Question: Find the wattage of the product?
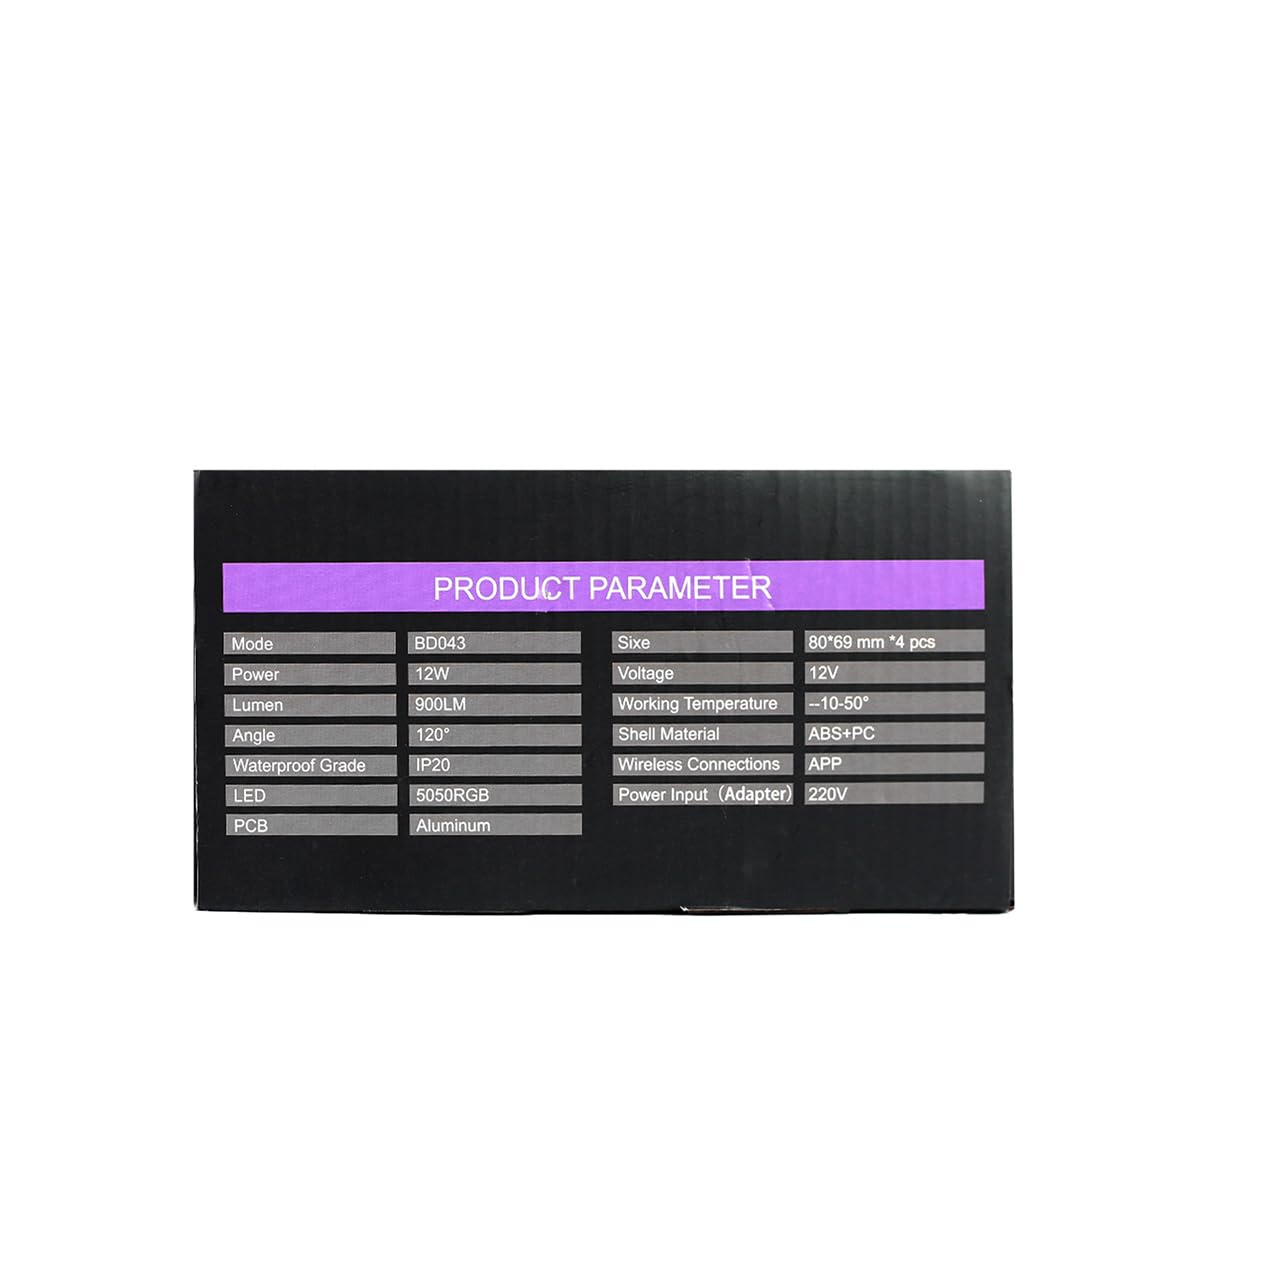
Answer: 12.0 watt